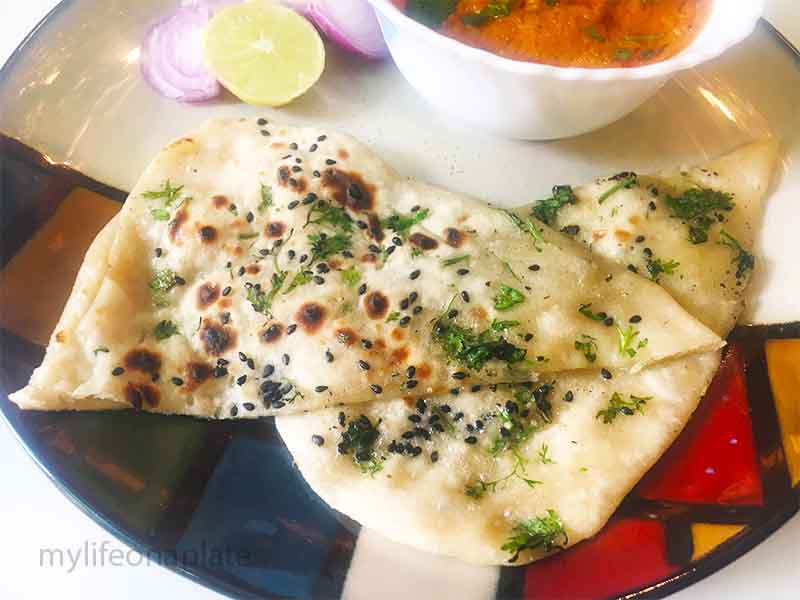
Dish: butter_naan